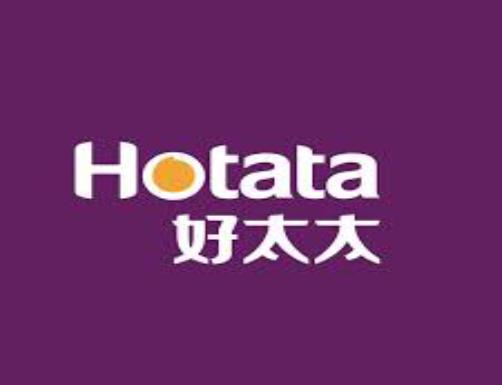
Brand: hotata
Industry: Necessities